Ibsen (family)

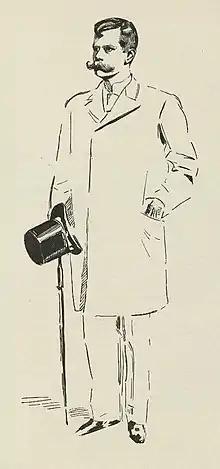
Prime Minister Sigurd Ibsen

The name Ibsen is a "frozen" patronymic, meaning "son of Ib." Ib is a Danish variant of Jacob. The name became frozen in the 17th century, while this practice was only widely adopted in Denmark in the 19th century and in Norway from around 1900. The phenomenon of patronymics becoming frozen started in the 17th century in bourgeois families in Denmark.